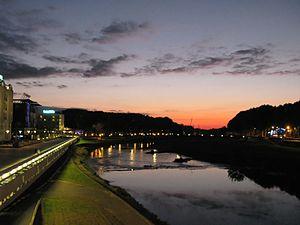
Vue de l'Adour à Dax de nuit (le bruit a été filtré une fois avec Noiseware)
Dax est une commune du sud-ouest de la France, située dans le département des Landes. Elle appartient à l'ancienne province de Gascogne. C'est une station thermale très fréquentée. Ses habitants sont appelés les Dacquois.